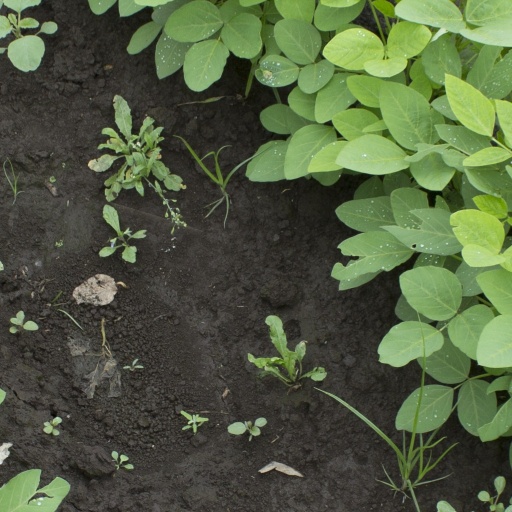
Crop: soybean